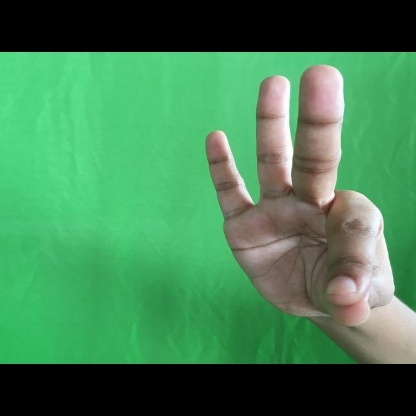
Mudra: Hamsasyam